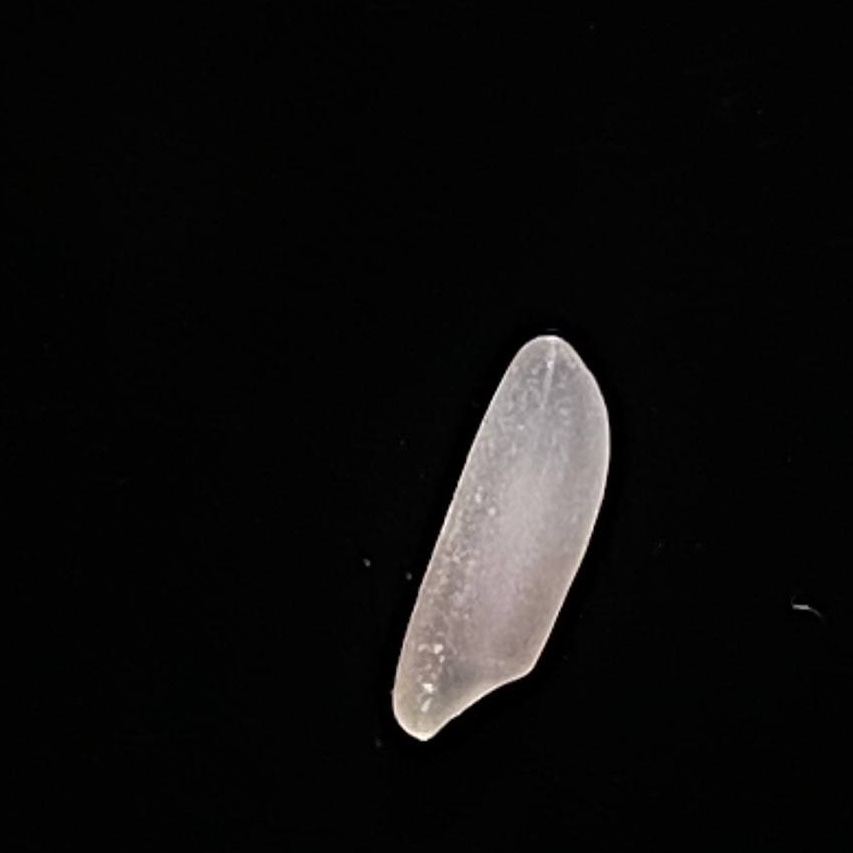
Rice variety: Shampakatari